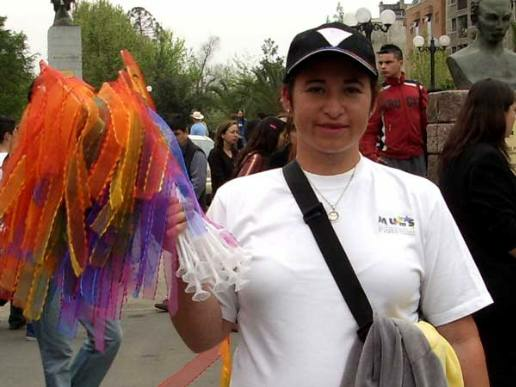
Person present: Yes